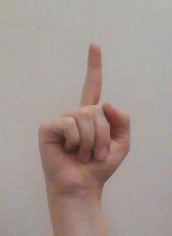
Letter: bb